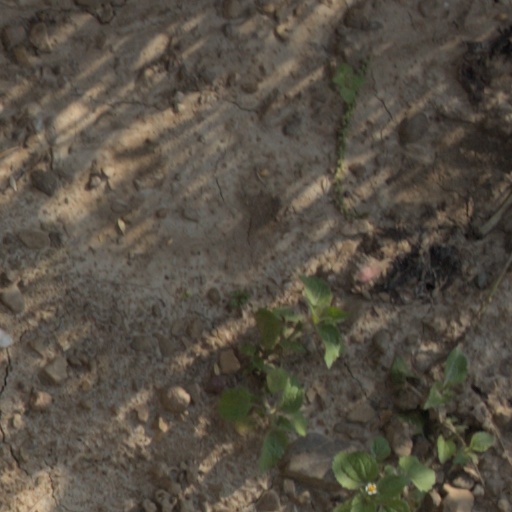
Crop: wheat